Stay (The Kid Laroi and Justin Bieber song)

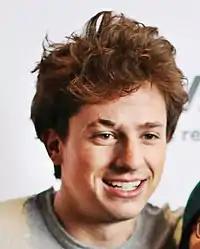
American singer Charlie Puth ("pictured") co-wrote "Stay".

On 20 September 2020, Laroi shared a snippet of the song on an Instagram live stream, followed by a longer snippet in better quality that was previewed on a live stream from Rolling Loud on 29 October 2020. Bieber's contribution to the song was revealed on 31 May 2021. The song leaked in full on a Discord server on 2 June 2021.